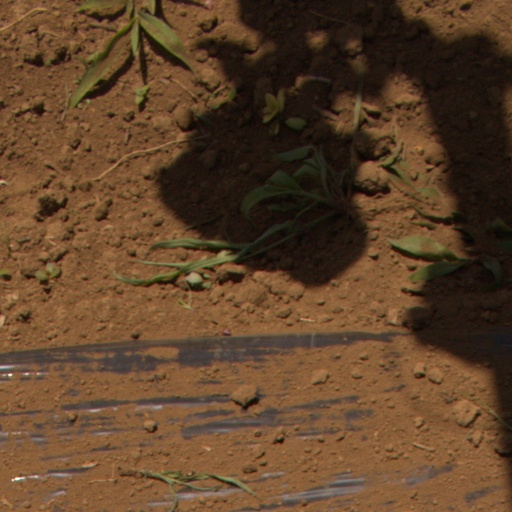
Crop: Jerusalem artichoke